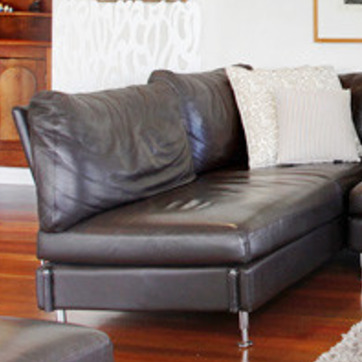
Material: leather